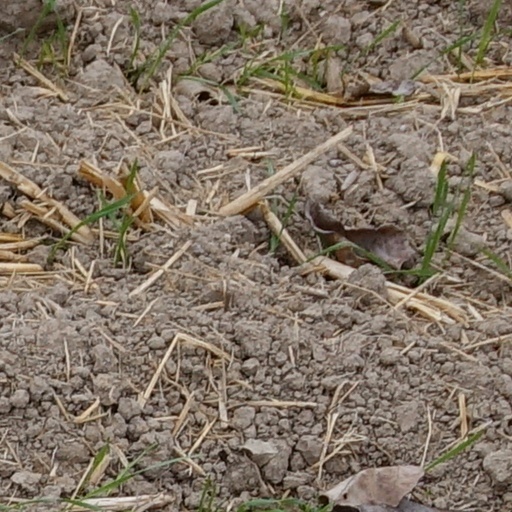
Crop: wheat